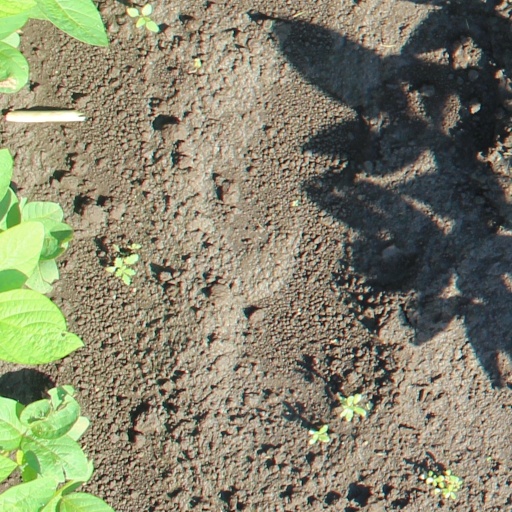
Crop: soybean